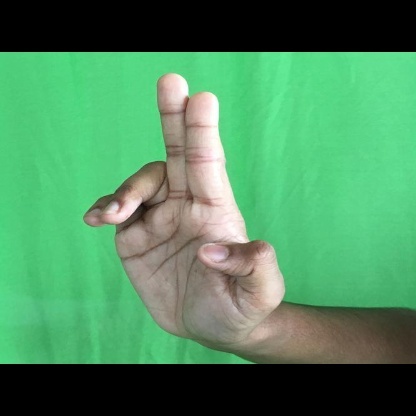
Mudra: Ardhapathaka